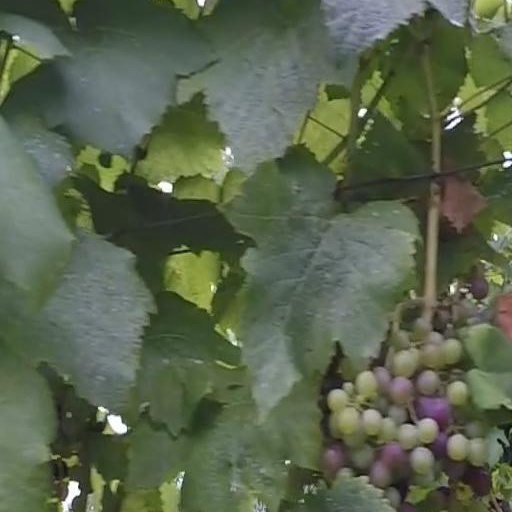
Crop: grape